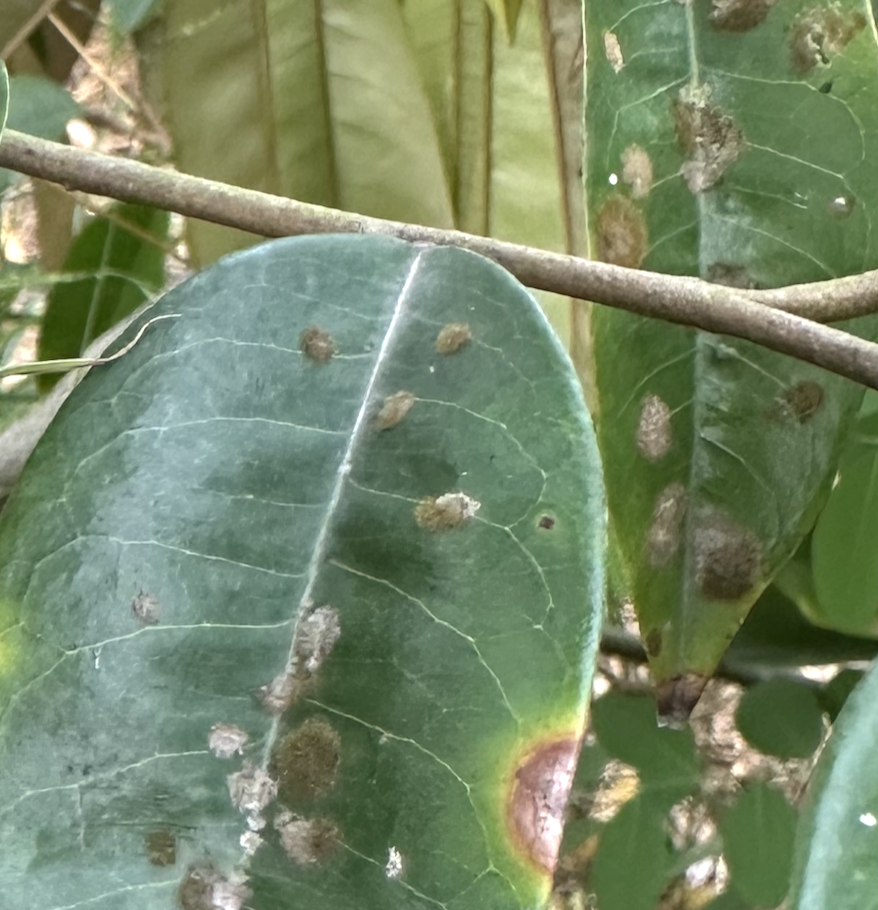
Label: stem_blight